List of cruisers of Austria-Hungary

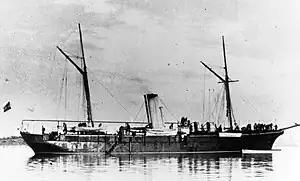
"Zara" early in her career

Unable to secure funding for new ironclad warships, Vice Admiral Friedrich von Pöck, the "Marinekommandant" (Navy Commander) of the Austro-Hungarian Navy, resorted to developing less expensive torpedo cruisers armed with the new Whitehead torpedoes that had been developed in Austria-Hungary in the 1860s as a way to strengthen the fleet. The design staff considered a number of designs, ranging from large, heavily-armored vessels with torpedoes and large-caliber guns, to small ships armed only with torpedoes. They ultimately settled on smaller vessels that were modeled on the German aviso , which had proven to be a success for the Imperial German Navy. The new ships were to serve as fleet scouts and flotilla leaders for smaller torpedo boats. Josef von Romako, the Austro-Hungarian chief naval architect, prepared the design, which ultimately failed to meet expectations, primarily the result of an insufficiently high speed.